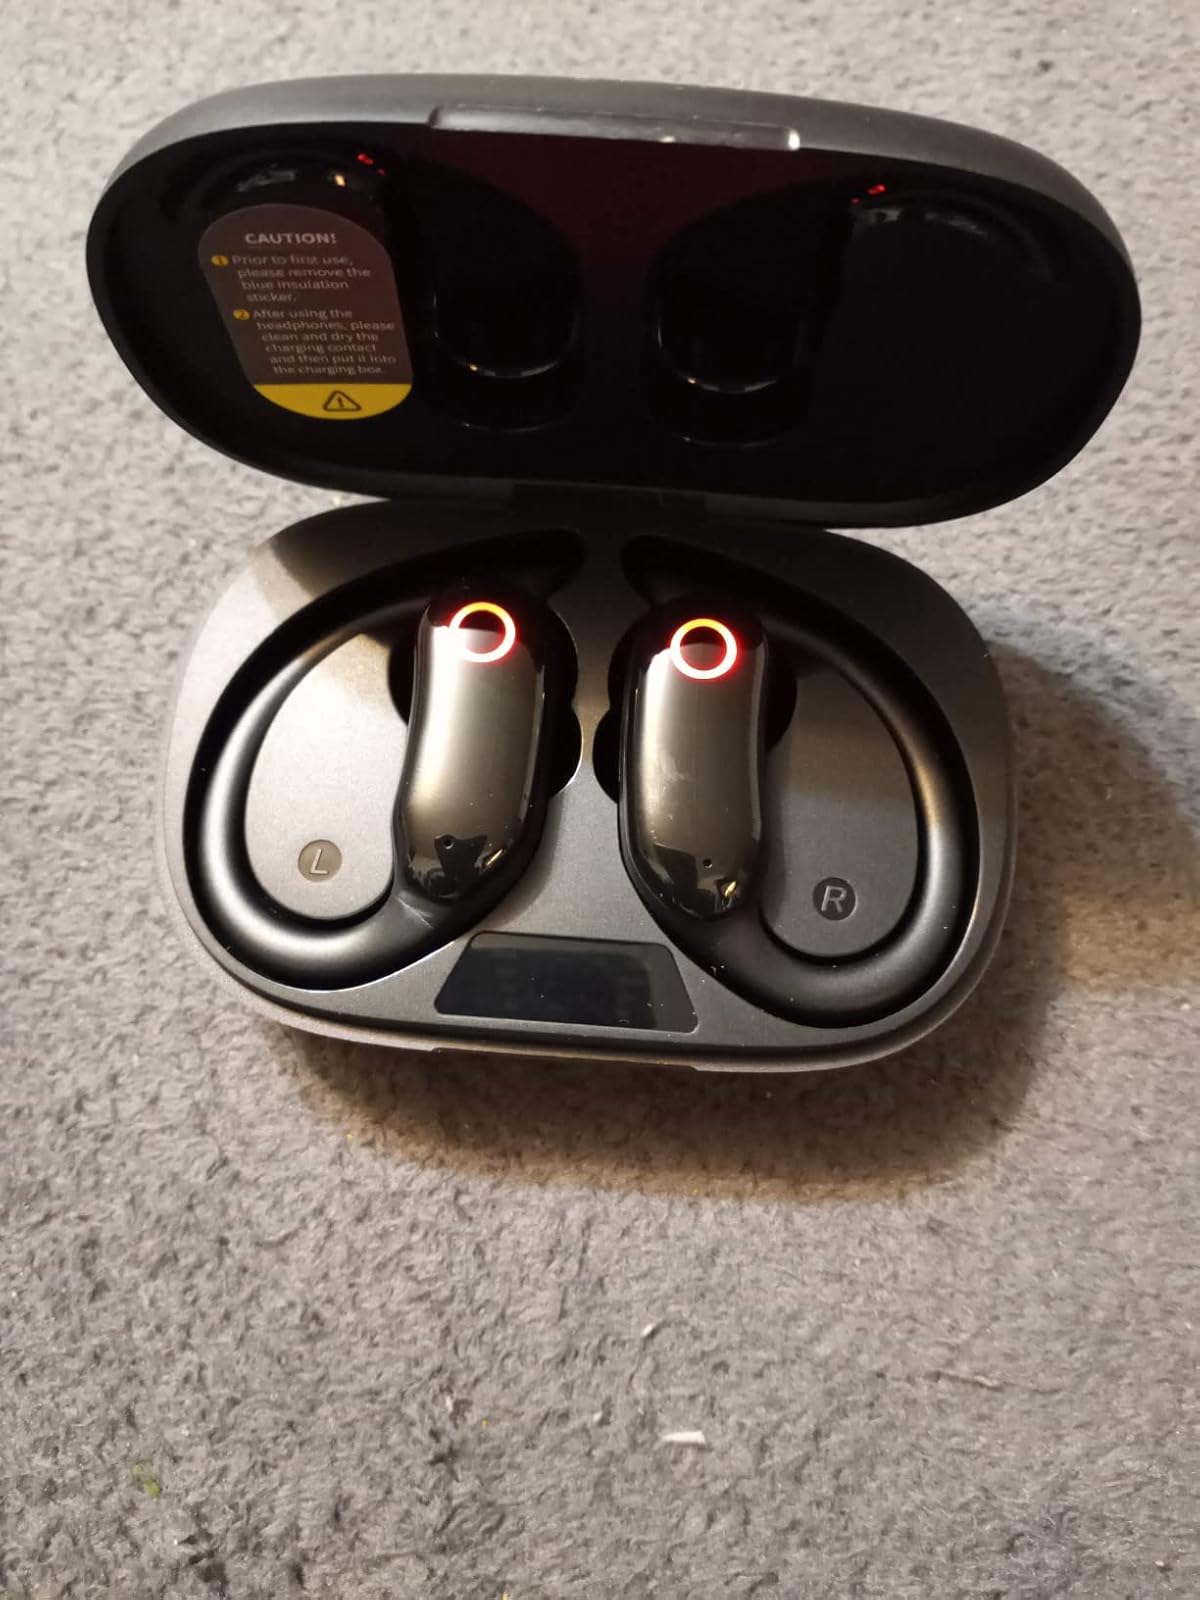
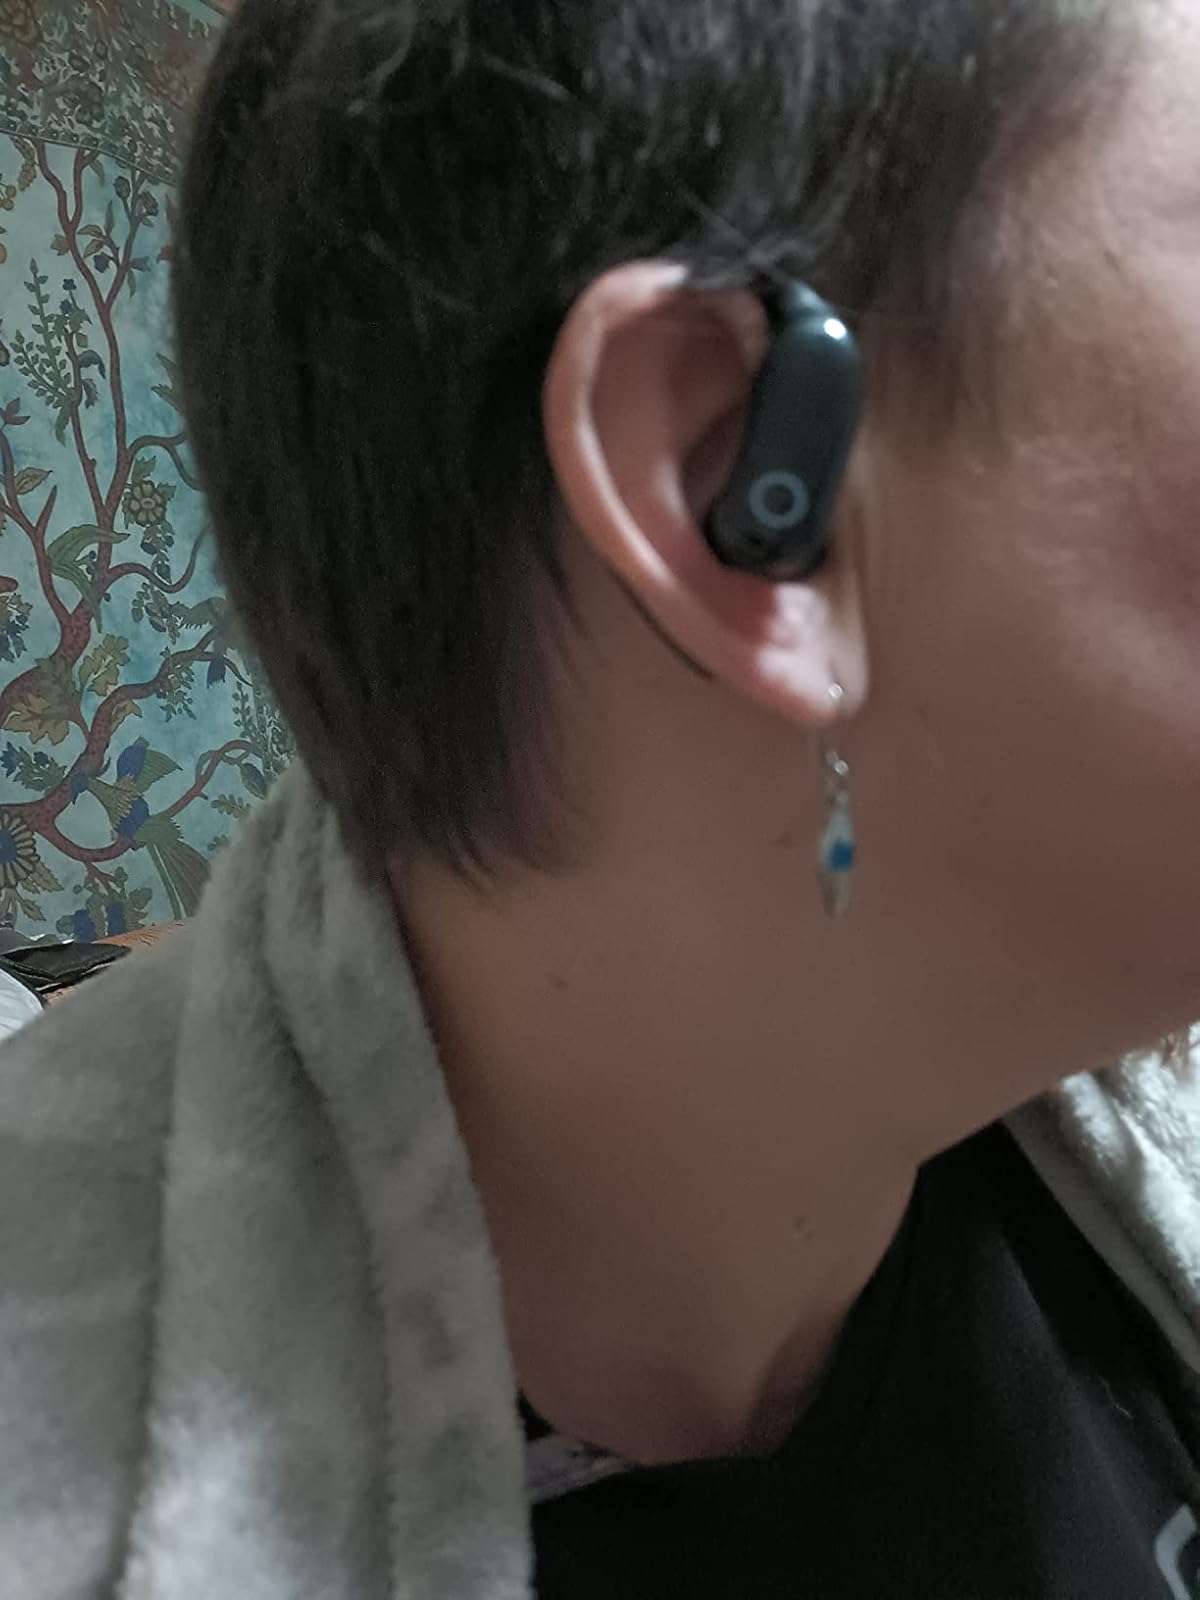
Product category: earbuds
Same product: yes